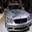
Label: automobile